Siege of Galle (1640)

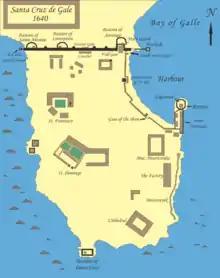
Map of Santa Cruz de Gale (1640)

The mastermind behind the siege was Commodore Willem Jacobszoon Coster, second-in-command of the Dutch expeditionary force to Sri Lanka. The Dutch had been gathering information on Galle and on 14 June 1638, writing to Governor General Van Diemen, Coster outlined his plan of attack. He described his plans to land troops beyond the range of the fort guns to exploit the Galle fort's inherent weakness, “... there is a highland like the promontory, so that one can easily fire with guns from there at the city and the principal fort, and, as far as we can gather, can throw (grenades) with mortars, and we shall obliged to take it in this manner.” Van Diemen, writing back on 11 August 1638, ordered that Galle was a priority target and to capture it before Colombo. He further added “... it [Galle] offers an excellent harbor for vessels which can anchor there at any time of the year”, which better suited their future plans.